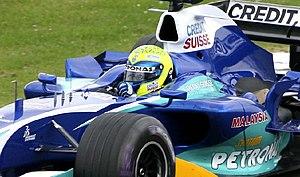
Felipe Massa, né le 25 avril 1981 à São Paulo, est un pilote automobile brésilien. Il dispute 269 Grands Prix de Formule 1 entre 2002 et 2017, et a remporté onze victoires avec un titre de vice-champion en 2008.
Sauber AG, également engagée sous les dénominations PP Sauber ou Sauber F1 Team, est une écurie de course automobile fondée par Peter Sauber et basée à Hinwil en Suisse. Après de multiples succès en Championnat du monde des voitures de sport, l'écurie Sauber a participé au championnat du monde de Formule 1 de 1993 à 2005.